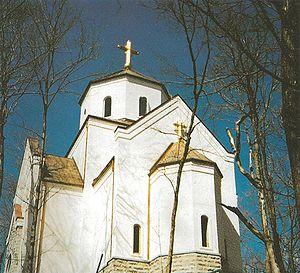
L'éparchie du Canada est une éparchie, c'est-à-dire une circonscription de l'Église orthodoxe serbe. Elle a son siège à Milton dans l'Ontario et, en 2016, elle est directement administrée par le patriarche de Serbie Irénée.